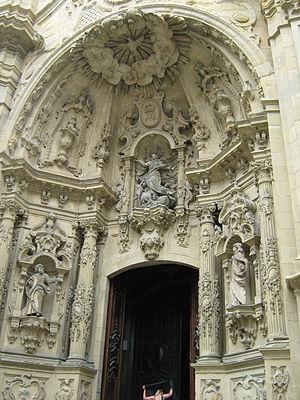
Portail de la basilique Santa Maria del Coro (Donostia-San Sebastián, Espagne) Portada de la basilica Santa Maria del Coro (Donostia-San Sebastián, España)